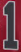
Number: 1